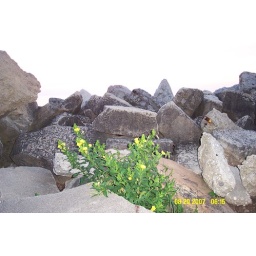
flowers in the rocks at sunrise